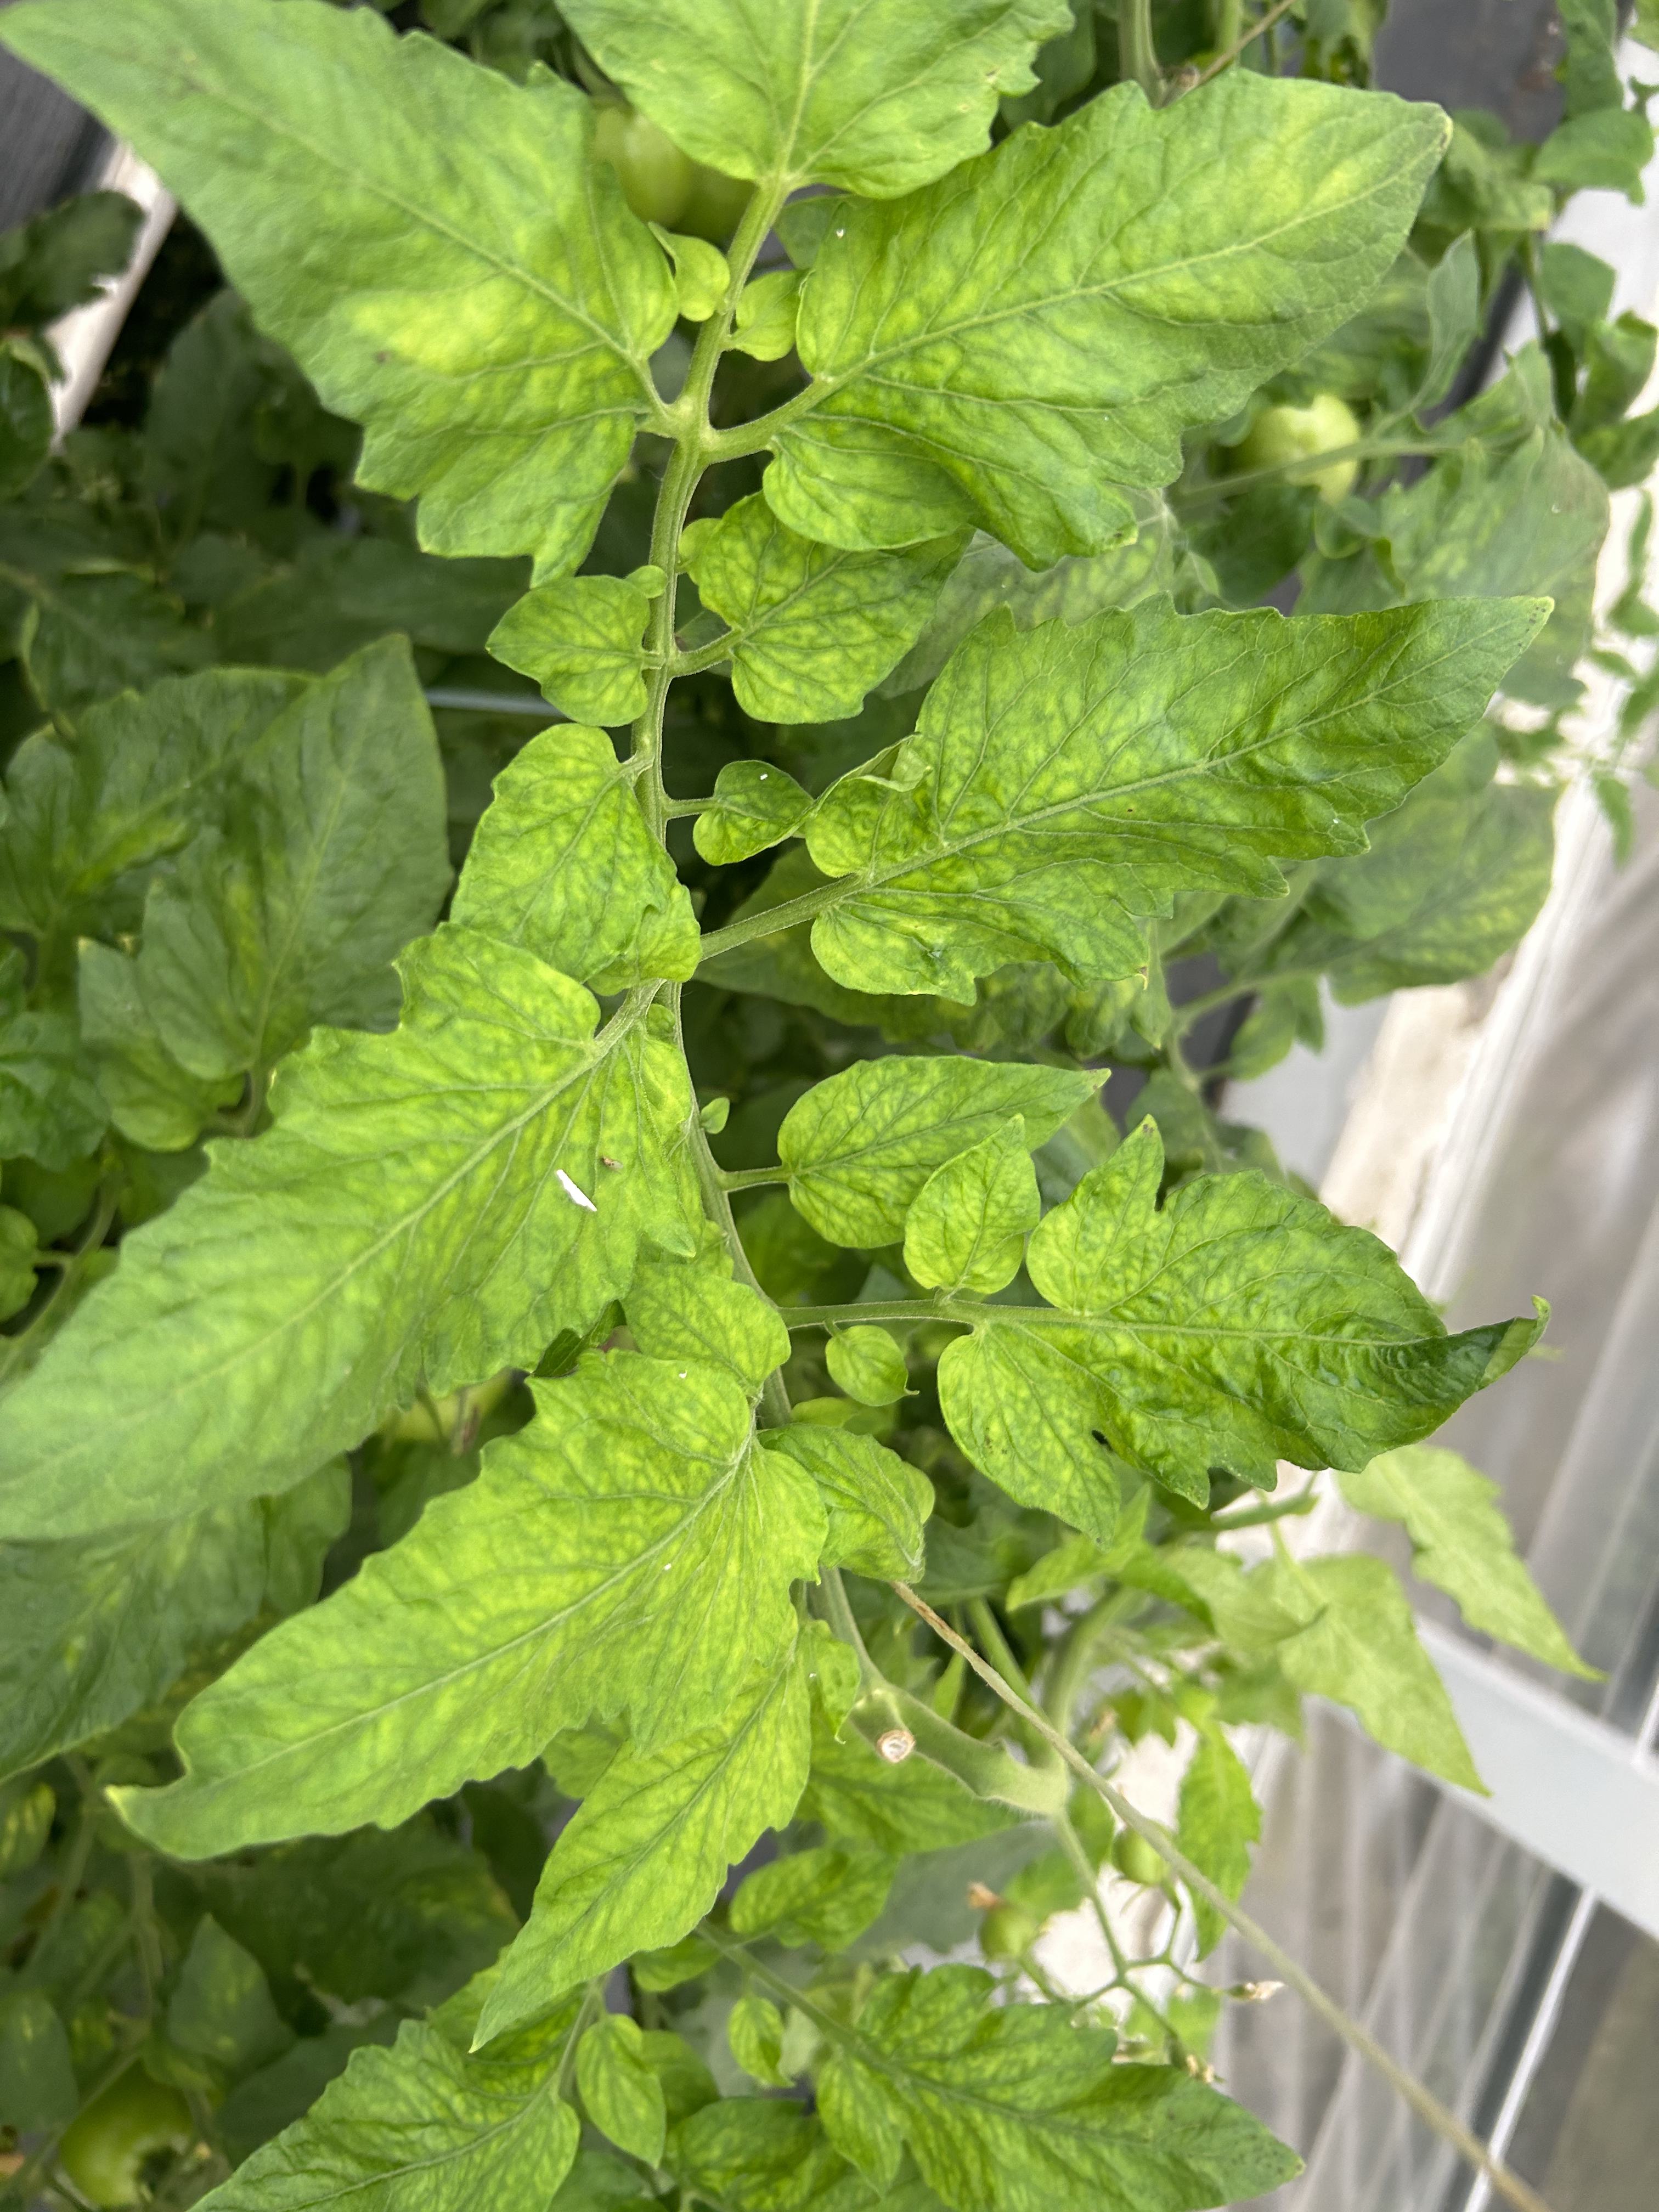
Disease: Viral